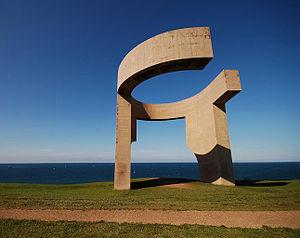
La sculpture monumentale désigne une sculpture qui se caractérise d'une part par sa grande taille et/ou d'autre part par le fait qu'elle est intégrée à l'architecture d'un monument. Parfois, le terme désigne un troisième concept plus général pour désigner une œuvre d'une importance particulière.